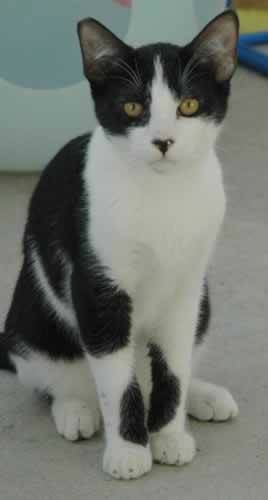
Label: cat